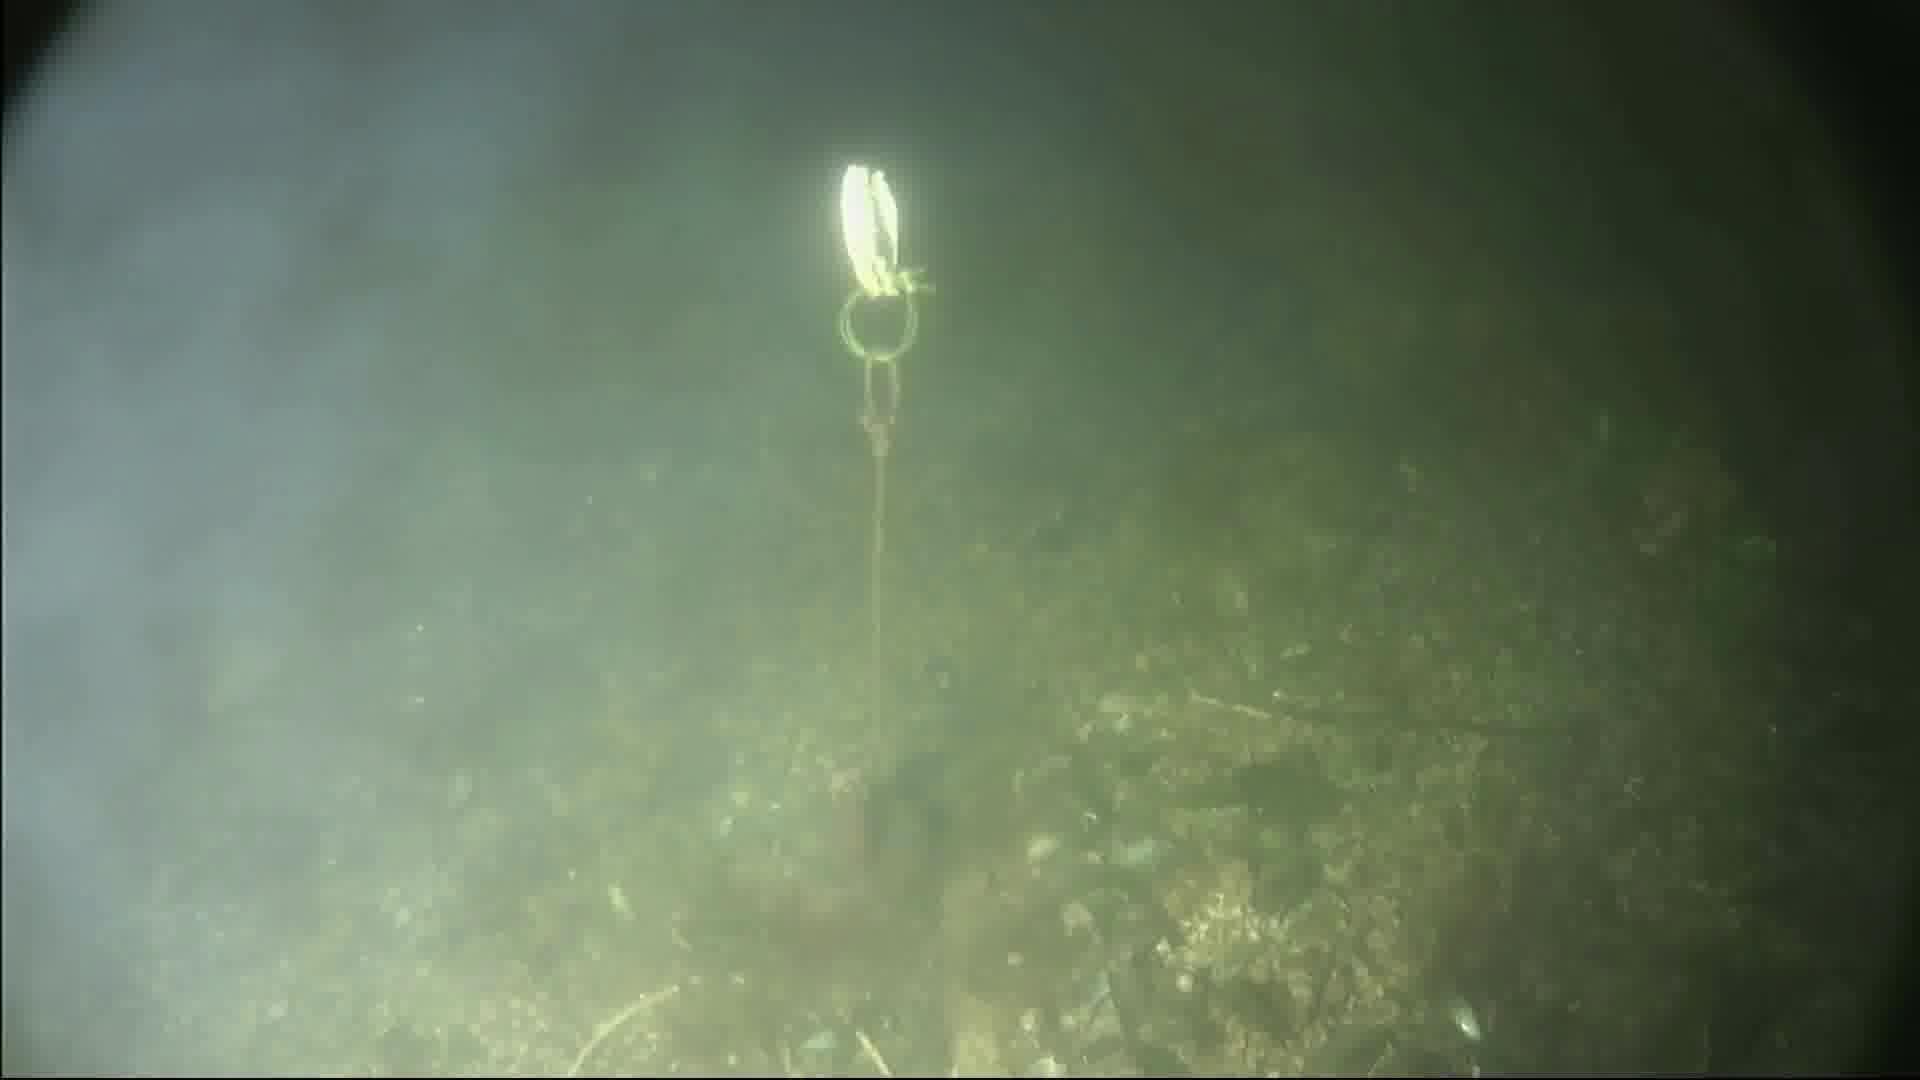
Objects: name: fish